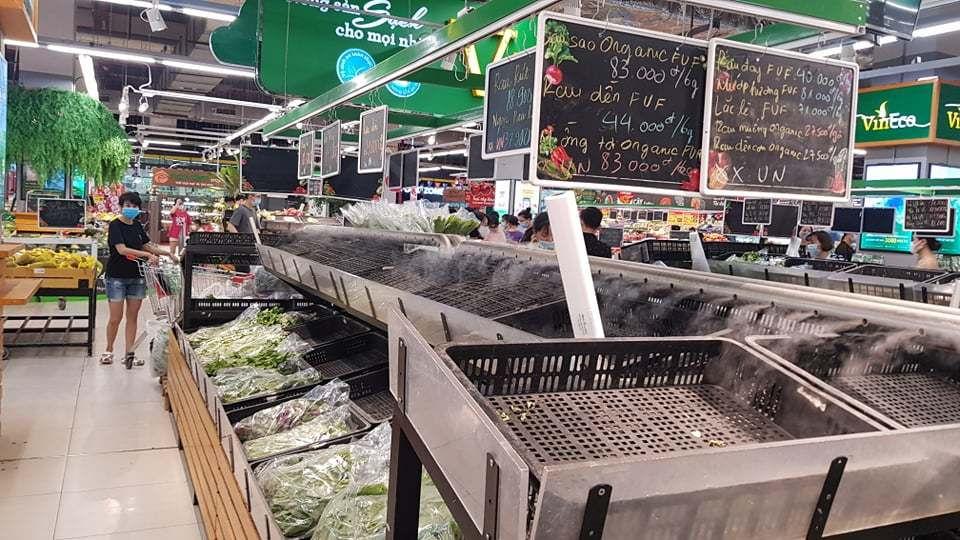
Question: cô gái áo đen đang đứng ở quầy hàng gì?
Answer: đang đứng ở quầy hàng rau củ quả